Eyrewell Forest

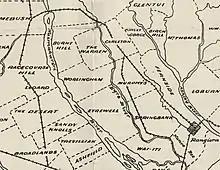
Stations around Eyrewell in 1930

Eyrewell had a population of 1,806 at the 2018 New Zealand census, an increase of 285 people (18.7%) since the 2013 census, and an increase of 888 people (96.7%) since the 2006 census. There were 627 households, comprising 900 males and 906 females, giving a sex ratio of 0.99 males per female. The median age was 38.4 years (compared with 37.4 years nationally), with 399 people (22.1%) aged under 15 years, 291 (16.1%) aged 15 to 29, 966 (53.5%) aged 30 to 64, and 150 (8.3%) aged 65 or older.